Reinforced rubber

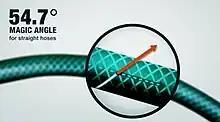
Fibre reinforced straight hose with a 54.7 degrees reinforcement angle.

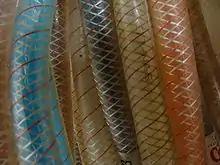
Reinforced straight hoses

To achieve optimal loading in a straight rubber hose the fibres must be positioned under an angle of approximately 54.7 angular degrees, also referred to as the magic angle. The magic angle of 54.7 exactly balances the internal-pressure-induced longitudinal stress and the hoop (circumferential) stress, as observed in most biological pressurized fiber-wound cylinders, like arteries. If the fiber angle is initially above or below 54.7, it will change under increased internal pressure until it rises to the magic angle where hoop stresses and longitudinal stresses equalize, with concomitant accommodations in hose diameter and hose length. A hose with an initially low fiber angle will rise under pressure to 54.7, inducing a hose diameter increase and a length decrease, whereas a hose with an initially high fiber angle will drop to 54.7, inducing a hose diameter decrease and a length increase. The equilibrium state is a fiber angle of 54.7. In this situation, the fibres tend to be loaded purely in tension, so ~100% of their strength resists the forces acting on the hose due to the internal pressure. (The magic angle for cylindrical shapes of 54.7 angular degrees is based on calculations in which the influence of the matrix material is neglected. Therefore, depending on the stiffness of the rubber material used, the actual equilibrium angle can vary a few tenths of degrees from the magic angle.)